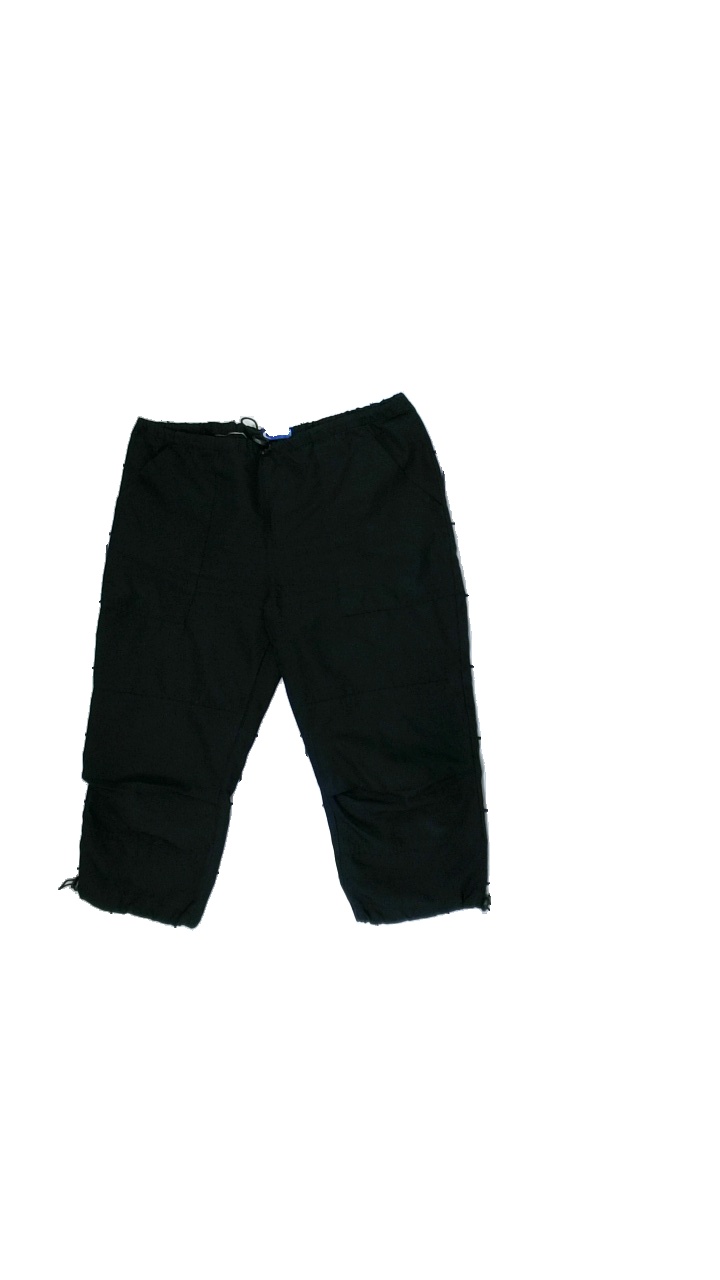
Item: Shorts (Ladies)
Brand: Nutshell
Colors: Black
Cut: Long
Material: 100%polyester
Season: Spring
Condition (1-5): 5
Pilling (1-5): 5
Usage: Reuse
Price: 50-100